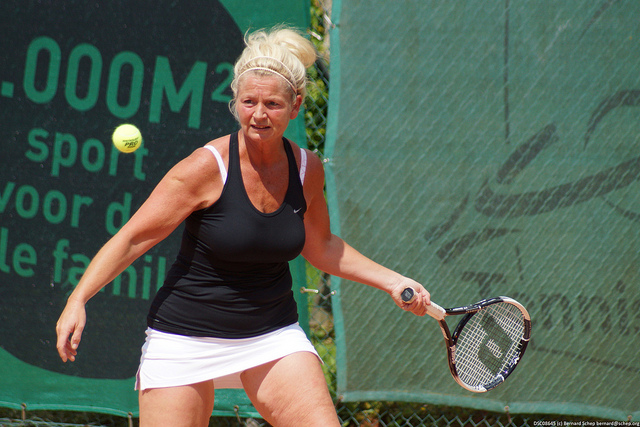
người phụ nữ áo đen đang chơi tennis trên sân